Eric Motley

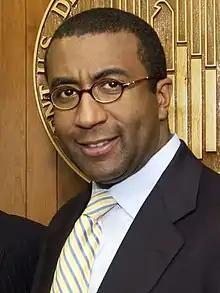
Motley in 2007

Eric Lamar Motley (born 1972) is the Deputy Director of the National Gallery of Art, located in Washington, D.C.